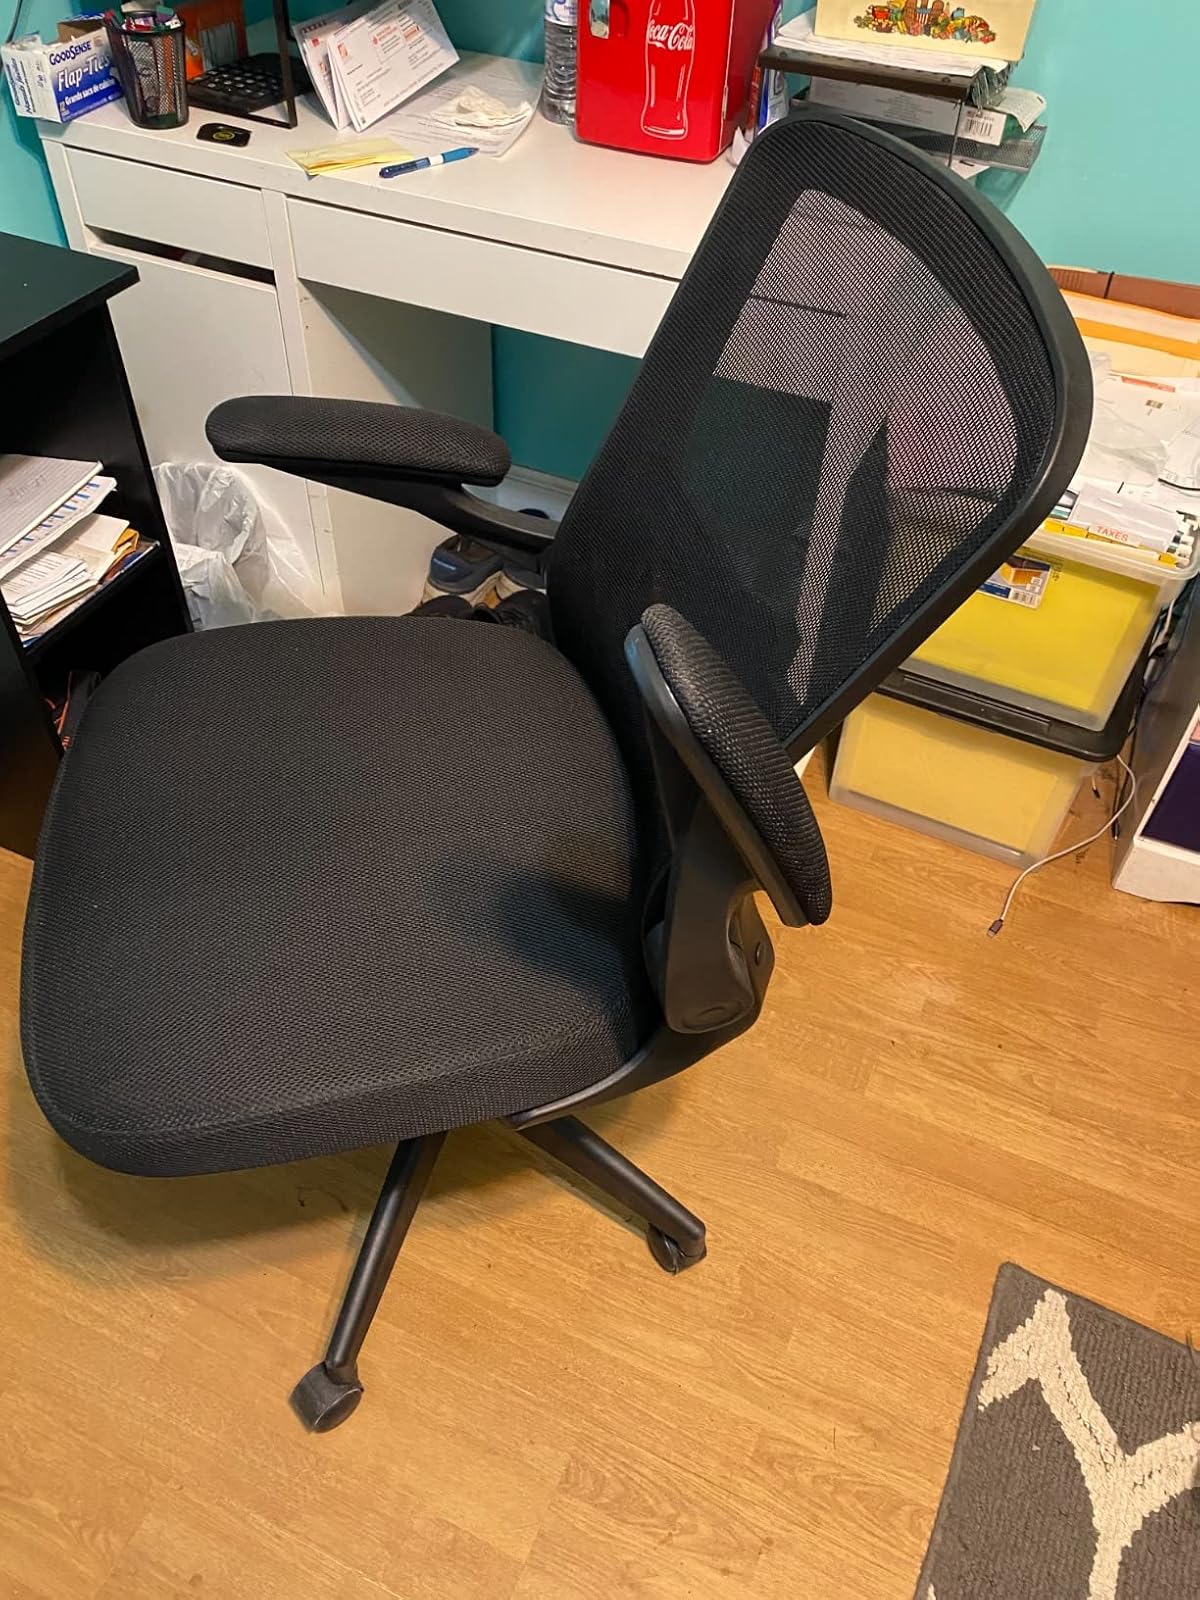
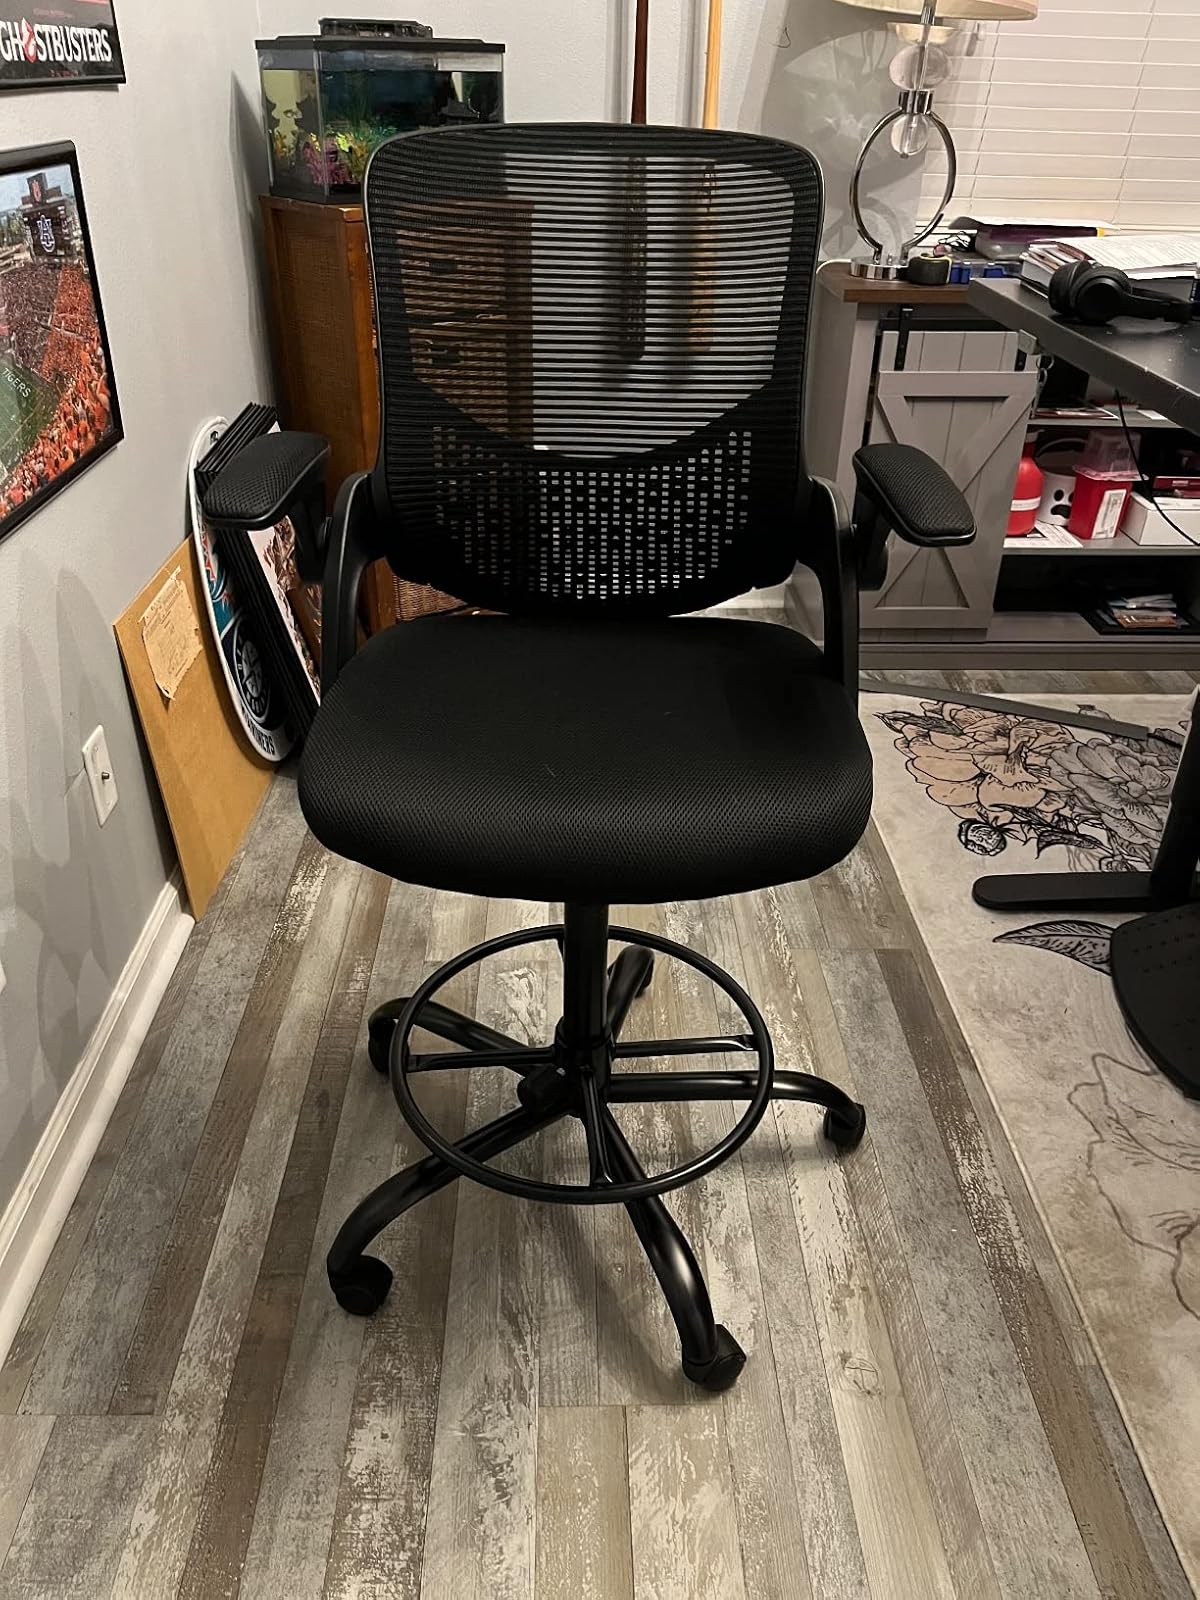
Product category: items_chair
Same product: no